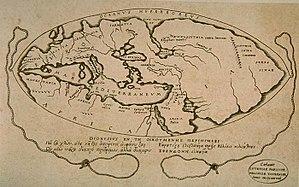
Posidonios d'Apamée, philosophe stoïcien grec, surnommé « l'athlète », fut aussi un savant, géographe et historien. Il est le brillant représentant de l'esprit hellénistique, à la fois empirique et spéculatif, curieux de tout. Né à Apamée sur l'Oronte vers -135, et mort à Rome vers 51 av. J.-C., il devint le sixième scolarque du Portique, à la mort de son maître, Panétios de Rhodes, en 112 av. J.-C. Selon les transcriptions du grec ancien ou du latin, son nom peut apparaître sous les formes Poseidonios ou Poseidônios, Posidonios ou Posidonius d'Apamée, Posidonios ou Posidonius de Rhodes.